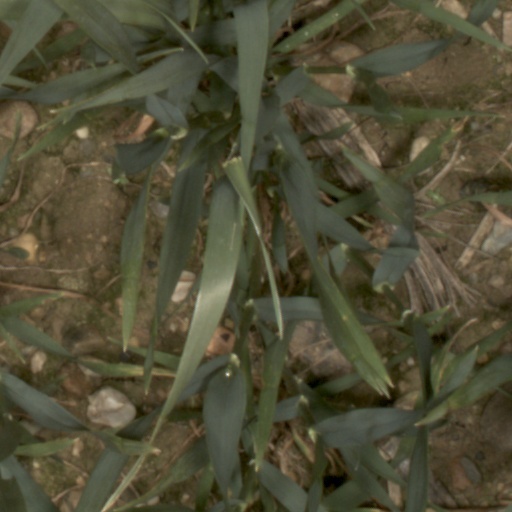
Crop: wheat